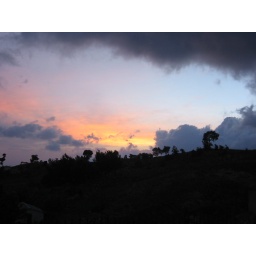
Hot oven in the sky